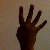
The image shows a hand gesture representing the number 4 in Indian Sign Language.